Gneiss

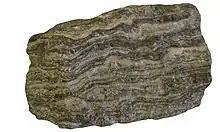
Sample of gneiss exhibiting "gneissic banding"

Gneiss (pronounced ) is a common and widely distributed type of metamorphic rock. It is formed by high-temperature and high-pressure metamorphic processes acting on formations composed of igneous or sedimentary rocks. This rock is formed under pressures ranging from 2 to 15 kbar, sometimes even more, and temperatures over 300 °C (572 °F). Gneiss nearly always shows a banded texture characterized by alternating darker and lighter colored bands and without a distinct cleavage.